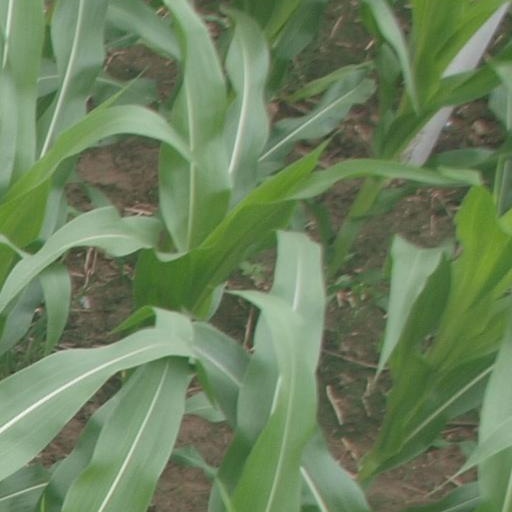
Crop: maize; corn